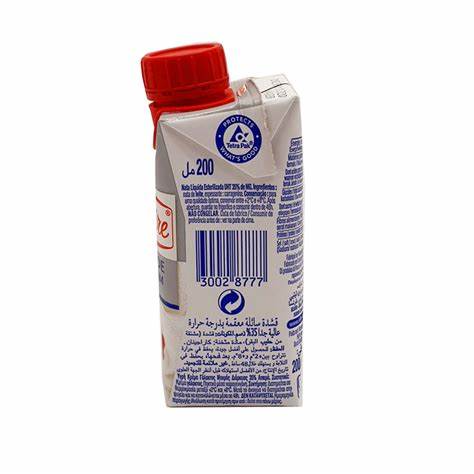
Label: cardboard